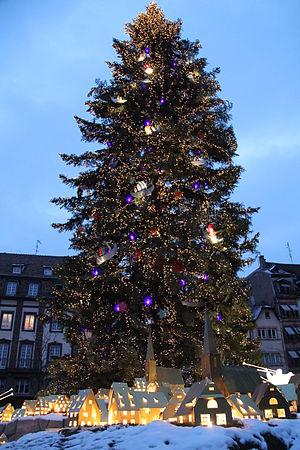
Le village de Noël au pied du sapin 2010 de Strasbourg
Un marché de Noël est un marché en plein air associé à la célébration de Noël et qui se tient traditionnellement pendant l'Avent. On y trouve tout ce qui touche à la fête de Noël mais aussi à la Saint-Nicolas.
Le sapin de Noël est une tradition, apparue au Moyen Âge dans les pays germaniques et généralisée à partir du XIXᵉ siècle. Sous la reine Victoria : le prince Albert a introduit sur le sol britannique cette tradition provenant de sa Saxe natale tandis qu'en France, elle sera diffusée par les optants Alsaciens et Lorrains. Les sapins de Noël sont de nos jours traditionnellement décorés de boules de Noël en verre ou en plastique, de guirlandes traditionnelles ou éclairées par des LED, de bougies, petits objets décoratifs, étoiles, etc.